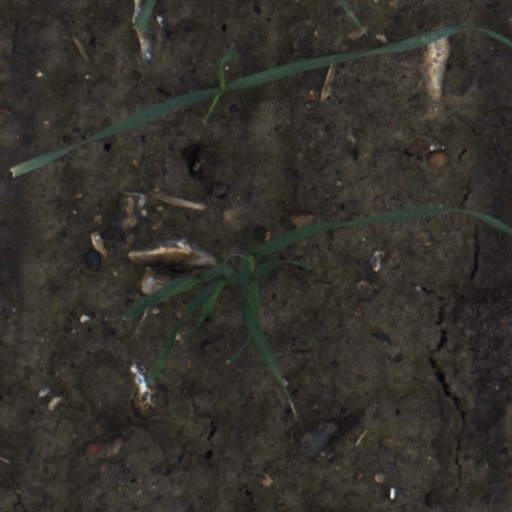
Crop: wheat